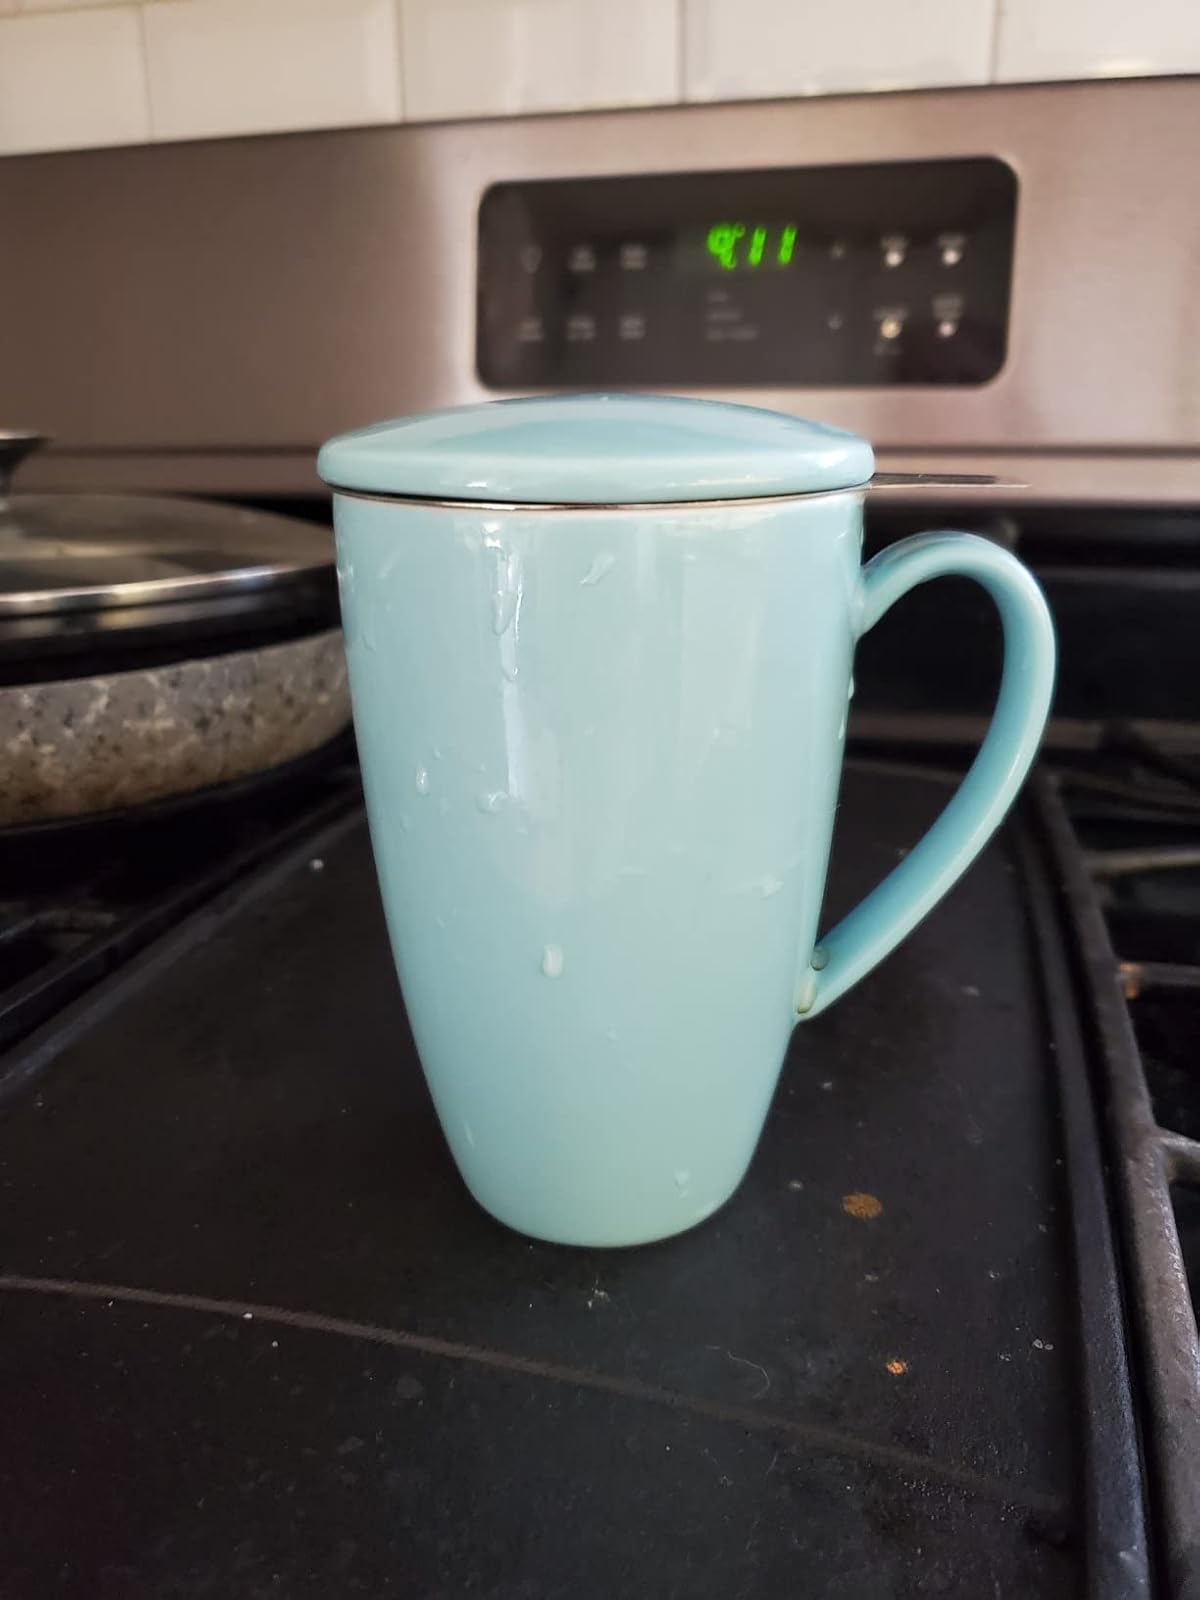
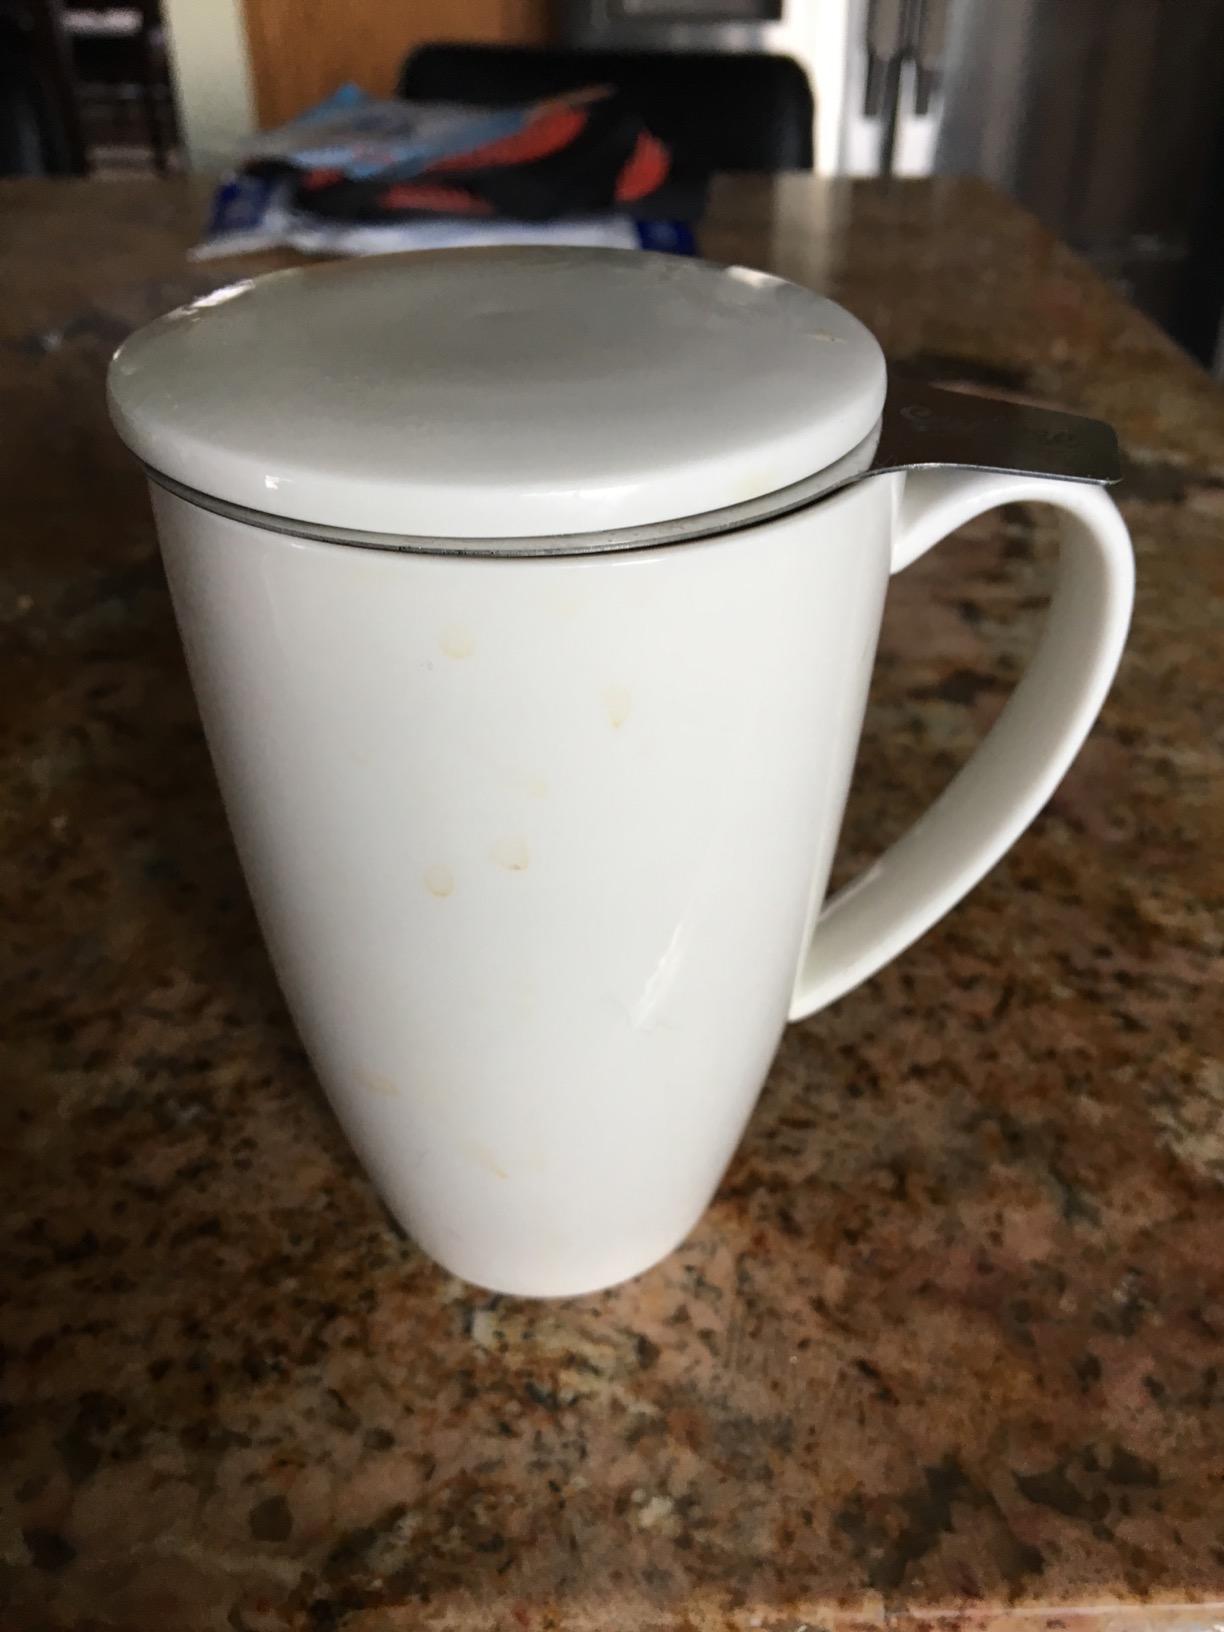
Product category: items_mug
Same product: no